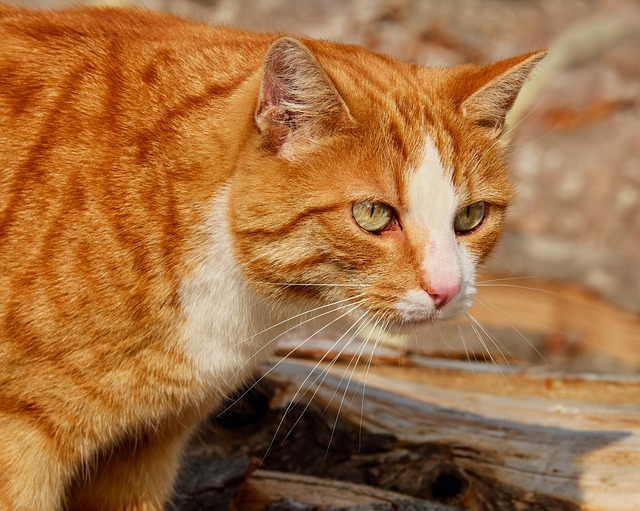
Label: gatto